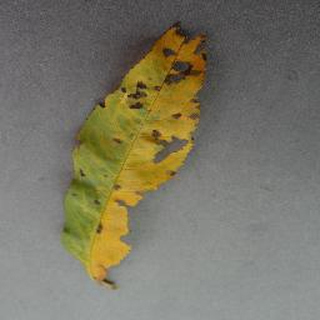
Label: peach_bacterial_spot